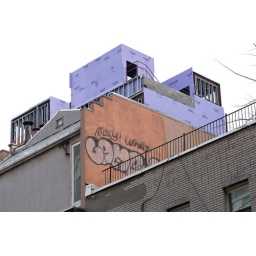
It was the grayest of gray days, so this purple and orange in the sky was highly appreciated.